Michigan's Adventure

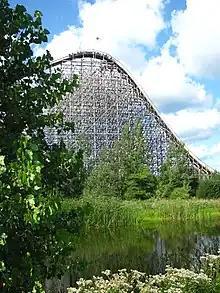
View of Shivering Timbers' initial drop

The 1988 season marked a huge transition for Deer Park Funland, most notably the introduction of a new general manager, Roger's daughter Camille Jourden-Mark, as well as a new name, Michigan's Adventure. The largest change on the midway that year was the introduction of the Wolverine Wildcat wooden roller coaster, the first coaster manufactured by the Dinn & Summers partnership. The park also introduced a Chance Thunderbolt, two live shows and a new entrance.